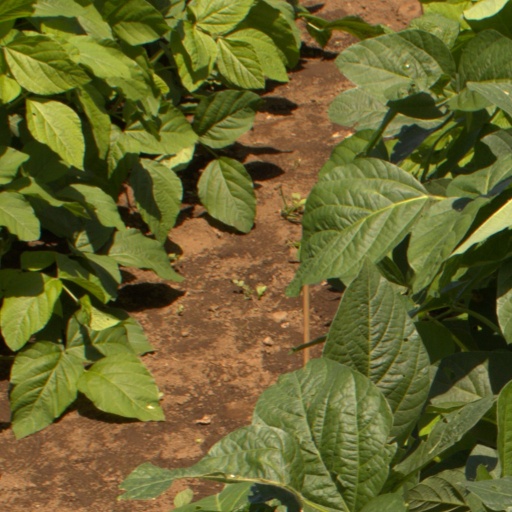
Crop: soybean